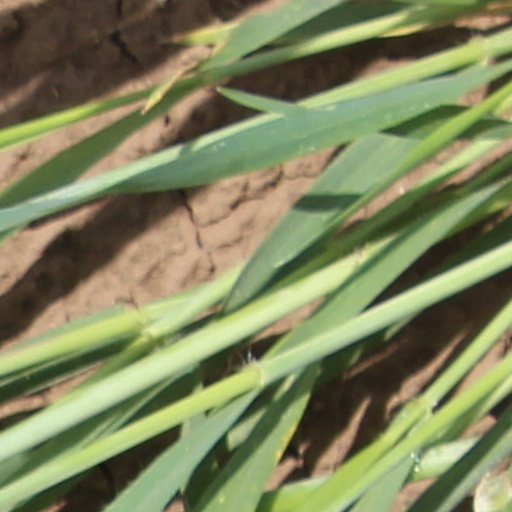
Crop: wheat